Karl Otfried Müller

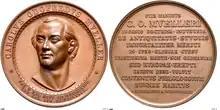
Medal Karl Otfried Müller 1841

Müller's position at Göttingen was made difficult by the political troubles which followed the accession of Ernest Augustus, King of Hanover, in 1837, and he applied for permission to travel, leaving Germany in 1839. In April of the following year he reached Greece, having spent the winter in Italy. He investigated the remains of ancient Athens, visited numerous places in Peloponnesus, and finally went to Delphi, where he began excavations. He was attacked by intermittent fever, of which he died at Athens. His grave is on the Colonus hilltop in Athens next to that of Charles Lenormant. In 1841 a medal was struck in his honor.